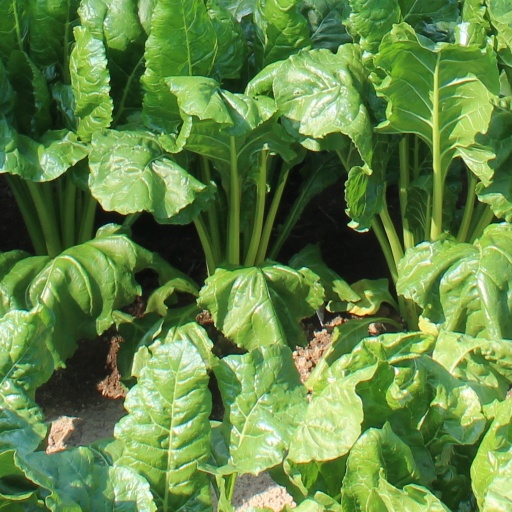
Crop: sugar beet